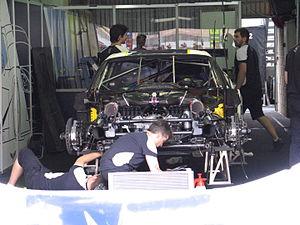
Luc Alphand Aventures est une écurie automobile française Fondée par Luc Alphand